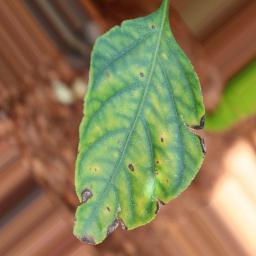
Label: nutritional